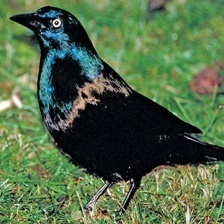
Species: COMMON GRACKLE
Scientific name: QUISCALUS QUISCULA